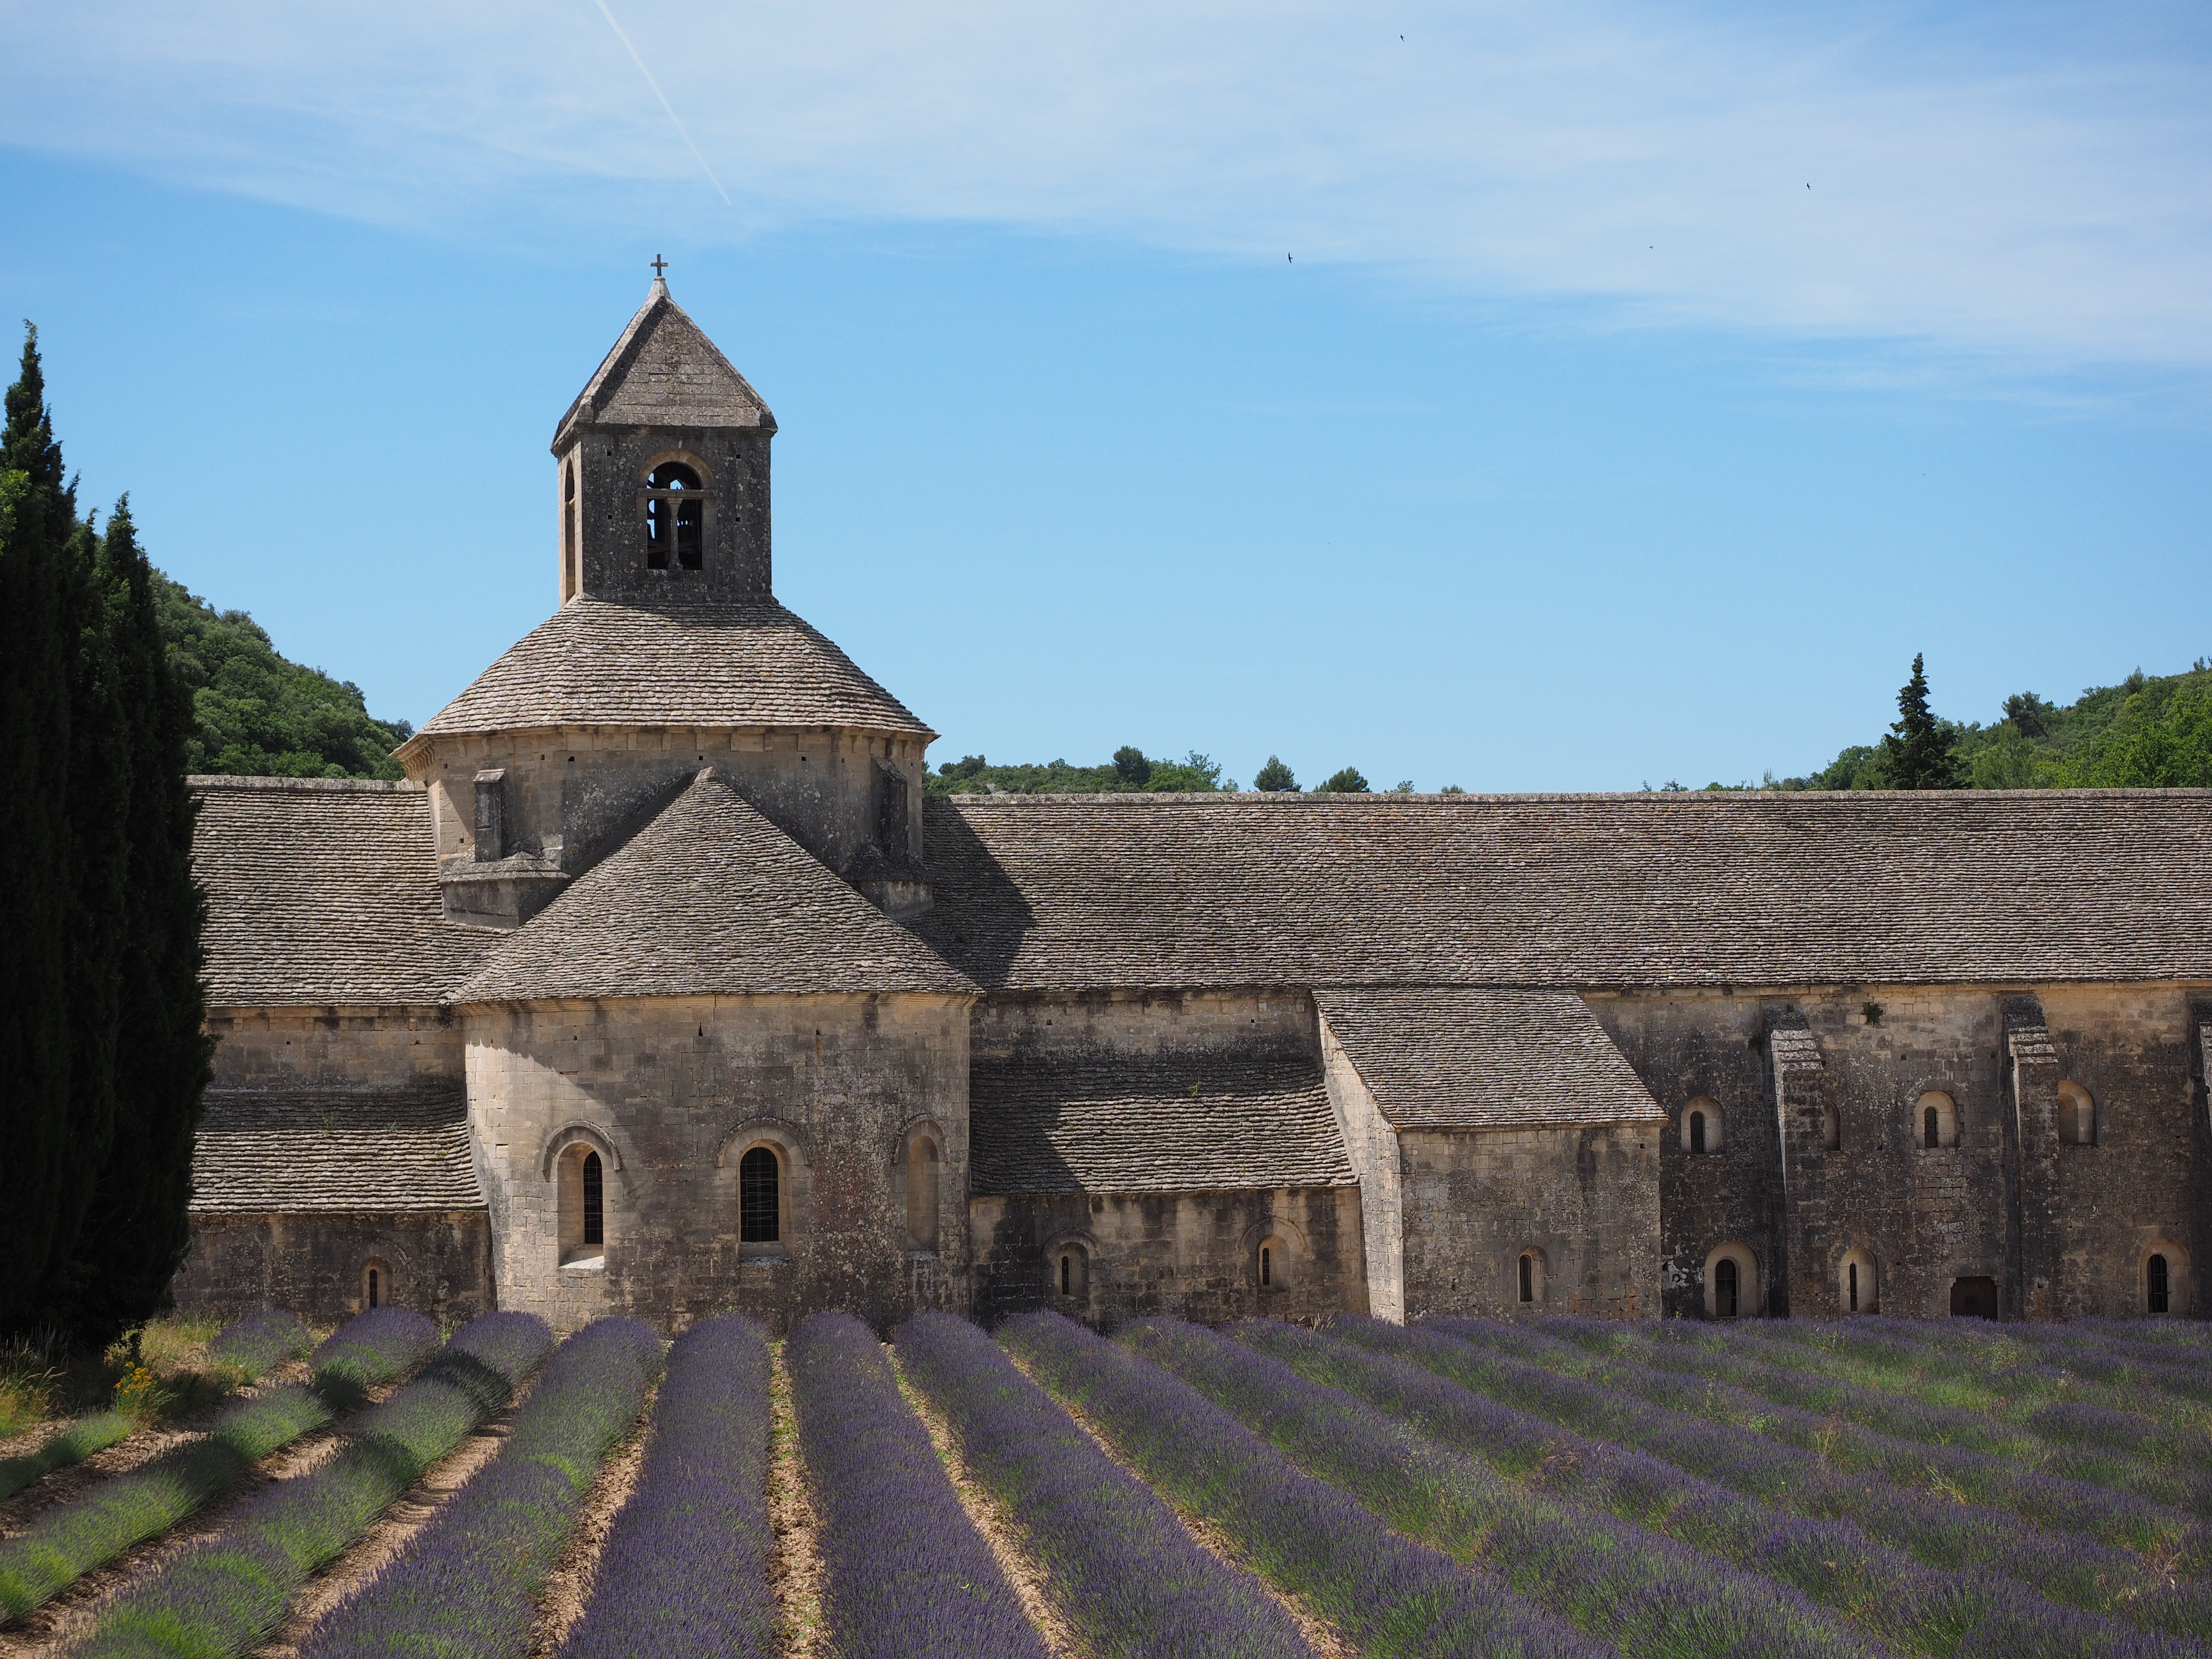
nature, architecture, plant, meadow, purple, building, chateau, summer, france, aroma, green, herb, crop, botany, blue, church, chapel, fortification, agriculture, garden, flora, lavender, place of worship, flowers, wild plant, french, bed, ruins, petals, decorative, violet, monastery, lavender field, provence, abbey, estate, fragrant, herbs, middle ages, flower meadow, fragrance, aromatic, vaucluse, medicinal plant, rural area, inflorescence, summer flowers, garden flowers, cottage garden, gordes, unesco world heritage site, lamiaceae, department of vaucluse, lavender blossom, lavender flowers, lavender cultivation, wildblue, true lavender, narrow leaf lavender, lavandula angustifolia, lavandula officinalis, lavandula vera, scented plant, homeopathy, lavender meadow, lavendula, abbaye de's nanque, notre dame de's nanque, the order of cistercians, cistercian monks, s nanque abbey, zisterzienser, abbey church, bistum avignon, historic site, ancient history, spanish missions in california